Aarni

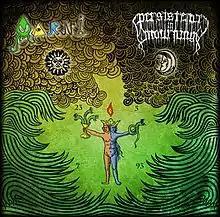

"Aarni / Persistence in Mourning Split" was released through Witch Sermon Productions on April 1, 2012.